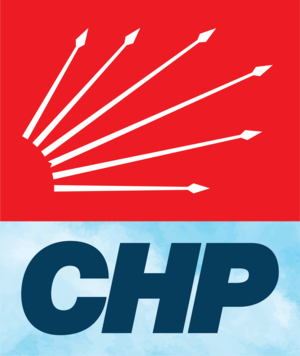
Le Parti républicain du peuple est un parti politique turc, de type républicain, social-démocrate et laïc. Il est membre de l'Internationale socialiste et membre associé du Parti socialiste européen. Il constitue depuis 2002 le principal parti d'opposition face au Parti de la justice et du développement. Représentant historique du kémalisme, le symbole du Parti républicain du peuple est composé des six flèches qui rappellent les six principes de cette idéologie.
Le kémalisme, également connu sous le nom d'atatürkisme ou « Les Six Flèches », est l'idéologie fondatrice de la République de Turquie. Le kémalisme, comme il fut défini par Mustafa Kemal Atatürk, consista au balaiement politique, social, culturel et religieux de réformes visant à séparer le nouvel État turc de son prédécesseur ottoman afin d'occidentaliser le mode de vie, incluant l’établissement de la démocratie, de la laïcité, de l'éducation libre et gratuite ainsi que du développement des sciences. Plusieurs de ces réformes furent introduites en Turquie pendant la présidence d'Atatürk.